History of Zakynthos

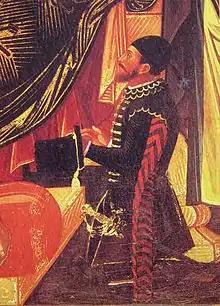
Icon of the Stradioti Manessis (probably Comin Manessis) by unknown artist in San Giorgio dei Greci, Venice 1546

Stradioti were mounted troops of Greek and Albanian origin. Initially, they entered Venetian military service during the Venetian Republic's wars against the Ottoman Empire in the 15th century. As Venetian holdings were gradually conquered by the Ottomans, Stradioti were stationed and resettled in other Venetian holdings such as Zakynthos. Shortly after 1498, 150 Stradioti and their families were settled on the island.